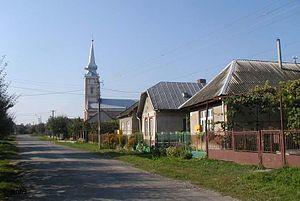
Solomonovo est un village du raion d'Oujhorod, dans l'oblast de Transcarpatie, à l'ouest de l'Ukraine, à la frontière avec la Hongrie et la Slovaquie.